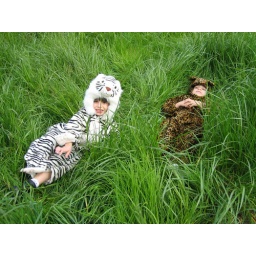
cats in grass 3